World Series ring

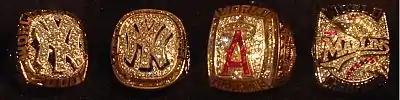
World Series rings given out by the New York Yankees, Anaheim Angels, and Florida Marlins

A World Series ring is an award given to Major League Baseball players who win the World Series. Since only one Commissioner's Trophy is awarded to the team, a World Series ring is an individual award that players and staff of each World Series champion team get to keep for themselves to symbolize the victory. World Series rings are uniquely commissioned by the winning team each year and presented to deserving players and staff early in the next season. The rings have been made by companies that include Jostens, Tiffany & Co., Dieges & Clust, and L.G. Balfour Company.